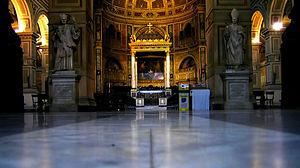
Cet article recense les basiliques de Rome, Italie.
Le titre cardinalice San Lorenzo nel Teatro Pompeio est institué par le pape Évariste en 112 et est confirmé par le pape Damase Iᵉʳ dont on suppose qu'il a lui-même occupé le titre en tant que cardinal en 366.
L'église San Lorenzo in Damaso est une basilique à Rome, une des nombreuses consacrés au diacre et au martyr romain Saint Laurent. Connu depuis l'antiquité comme Titulus Damasi, selon la tradition San Lorenzo in Damaso a été construit par le pape Damase Iᵉʳ dans sa propre maison, vers les années 380.